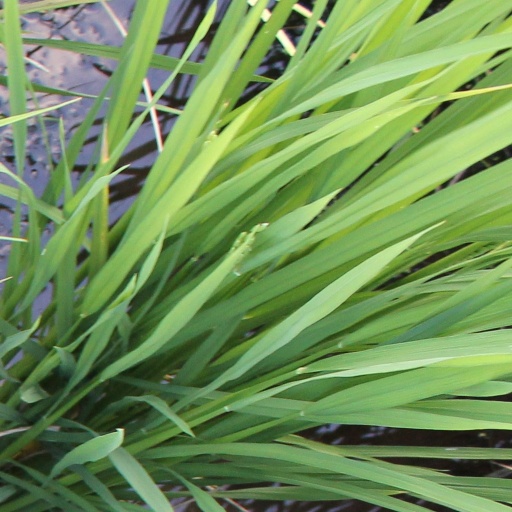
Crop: rice